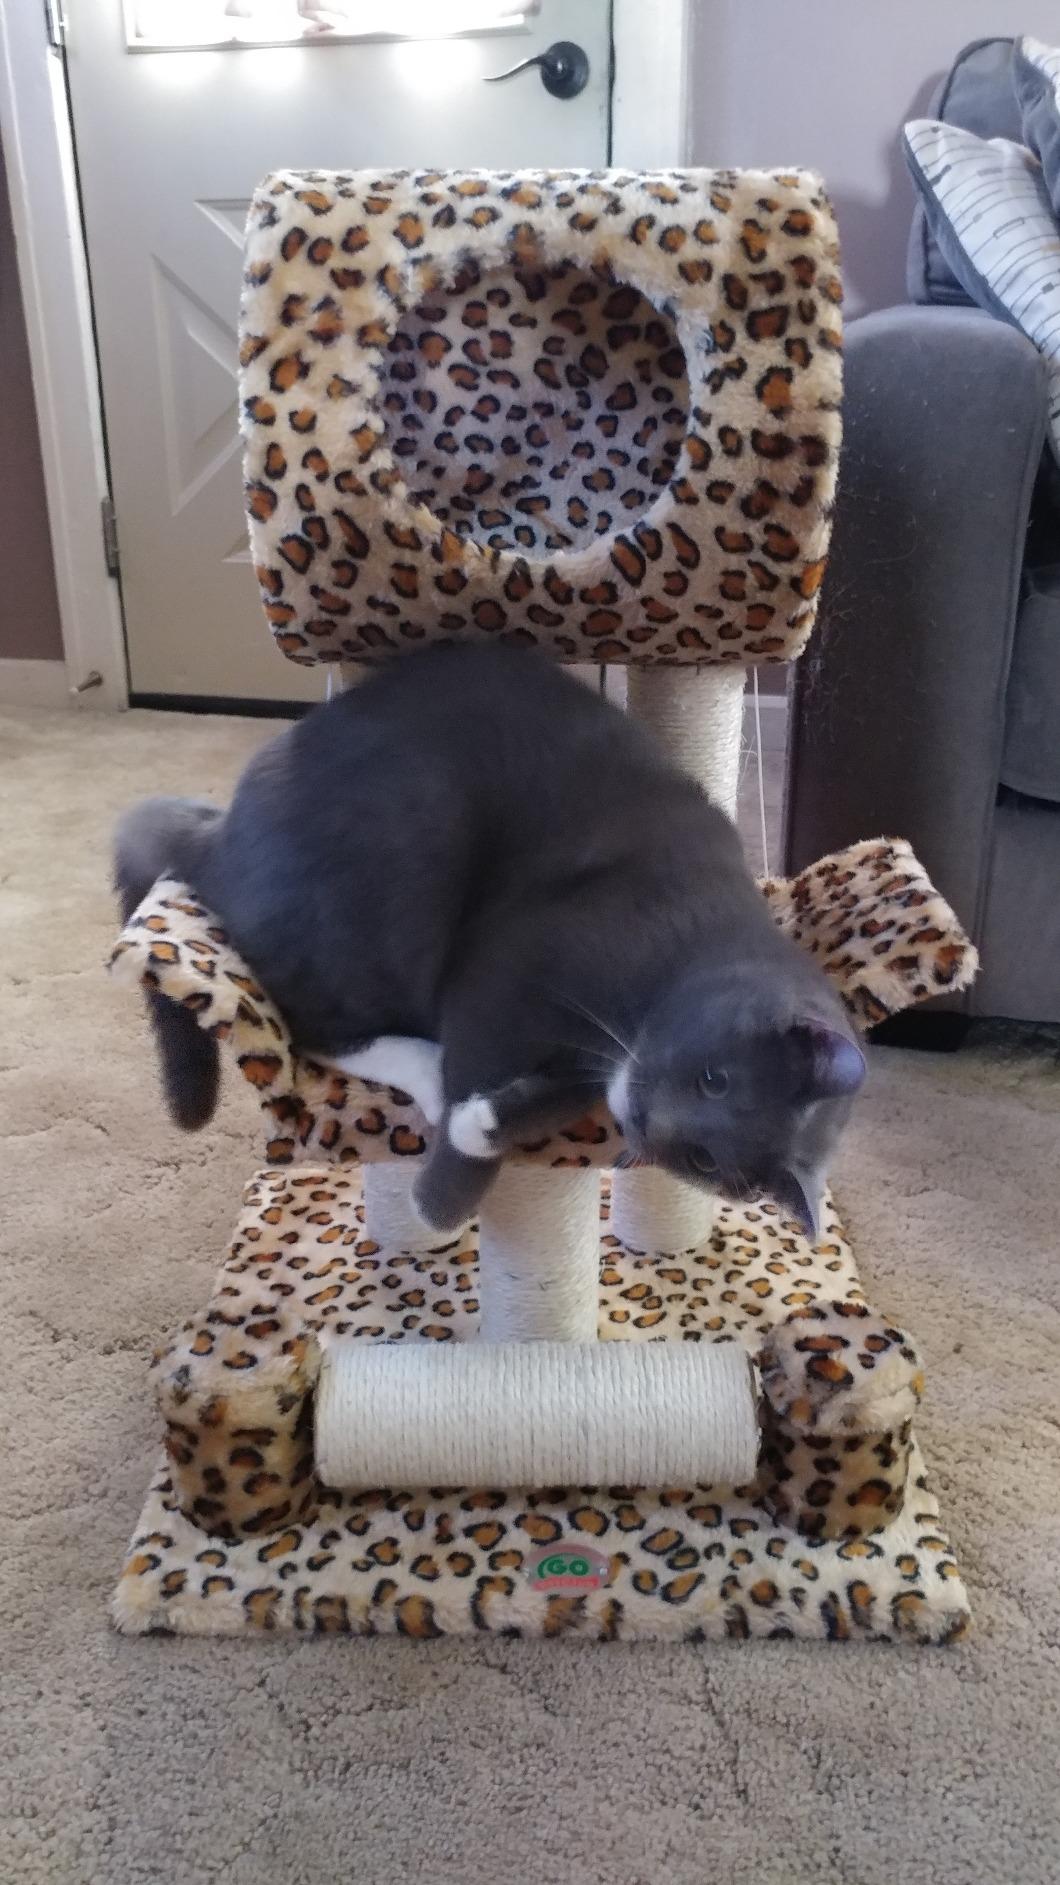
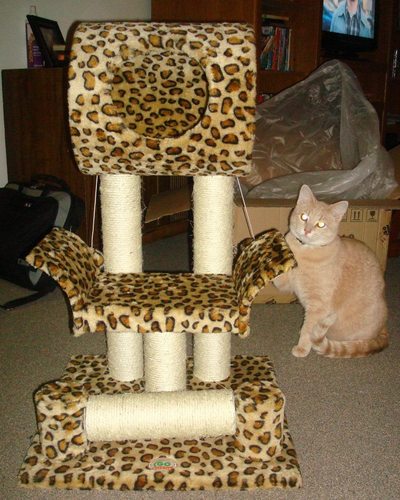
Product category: items_cat tree
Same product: yes